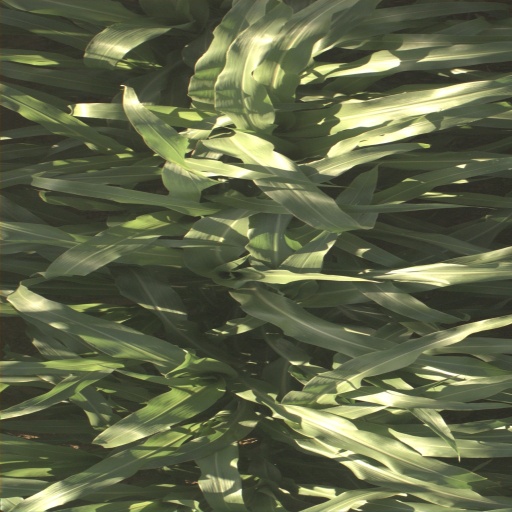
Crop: sorghum